Michael Amir Murillo

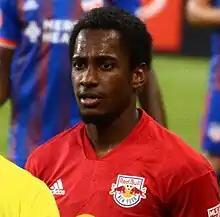
Murillo with the New York Red Bulls in 2019

Michael Amir Murillo Bermúdez (born 11 February 1996) is a Panamanian professional footballer who plays as a right-back for club Marseille and the Panama national team.